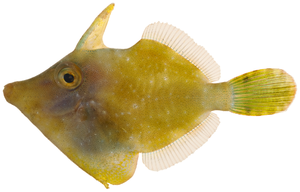
Monacanthus ciliatus est une espèce d'actinopterygii que l'on retrouve communément dans l'ouest de l'Océan Atlantique, dans la mer des Caraïbes et dans le golfe du Mexique. Les spécimens atteignent typiquement une taille de 10 à 14 centimètres, avec une longueur maximale de 20 cm. L'espèce a de grand yeux et un museau court et pointu. La bouche est petite avec de fortes dents.